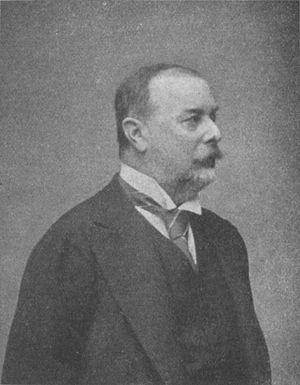
Le comte Béla Széchenyi de Sárvár–felsővidék, né à Pest le 3 février 1837 et mort à Budapest le 2 décembre 1908, est un explorateur géographique hongrois. Il est le fils aîné du comte István Széchenyi et de la comtesse Crescence Seilern-Aspang et le petit-fils du comte Ferenc Széchényi.